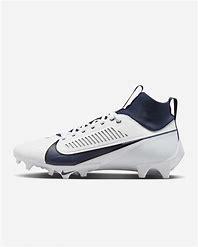
Brand: Nike
Model: Vapor Edge Pro 360